SS Lazio

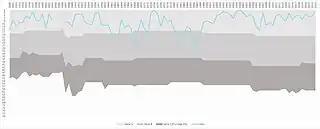
The performance of Lazio in the Italian football league structure since the first season of a unified Serie A (1929–30)

The club earliest major honour was a domestic cup win in 1958. In 1974, they won their first Serie A title. The 1990s were the most successful period in Lazio's history: they reached the UEFA Cup final in 1998; won the UEFA Cup Winners' Cup and UEFA Super Cup in 1999; and clinched the Serie A title in 2000. Due to a severe economic crisis in 2002 that forced the departure of president Sergio Cragnotti and the selling of several star players, Lazio's success in the league declined. In spite of the lower funds, the club has won four Coppa Italia titles since then: 2004, 2009, 2013 and 2019. Current president Claudio Lotito took charge of the club in 2004 following a two-year vacancy in the position.